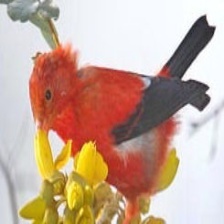
Species: IWI
Scientific name:  VESTIARIA COCCINEA.